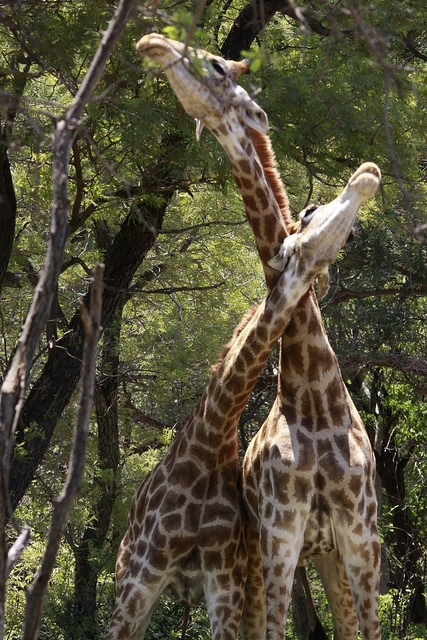
the giraffes are standing next to each other
a coupe of giraffes that are out in the woods
A pair of giraffes playing in the middle of a forest.
One tall and one small giraffe rubbing necks in the forest.
These two giraffes are rubbing each others' necks